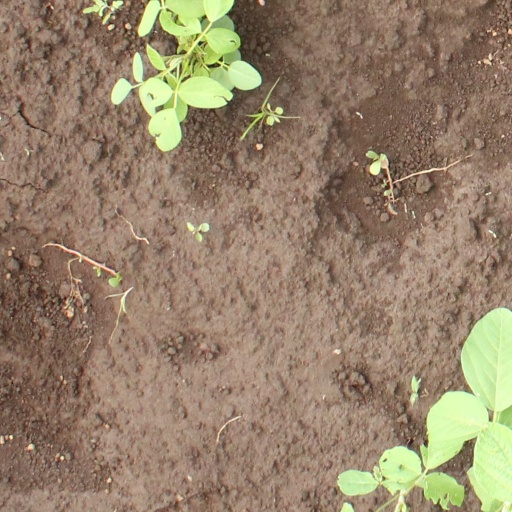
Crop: soybean